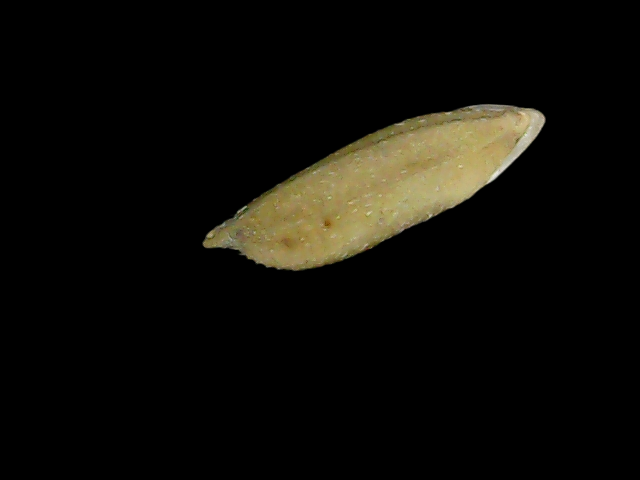
Rice variety: Bd49